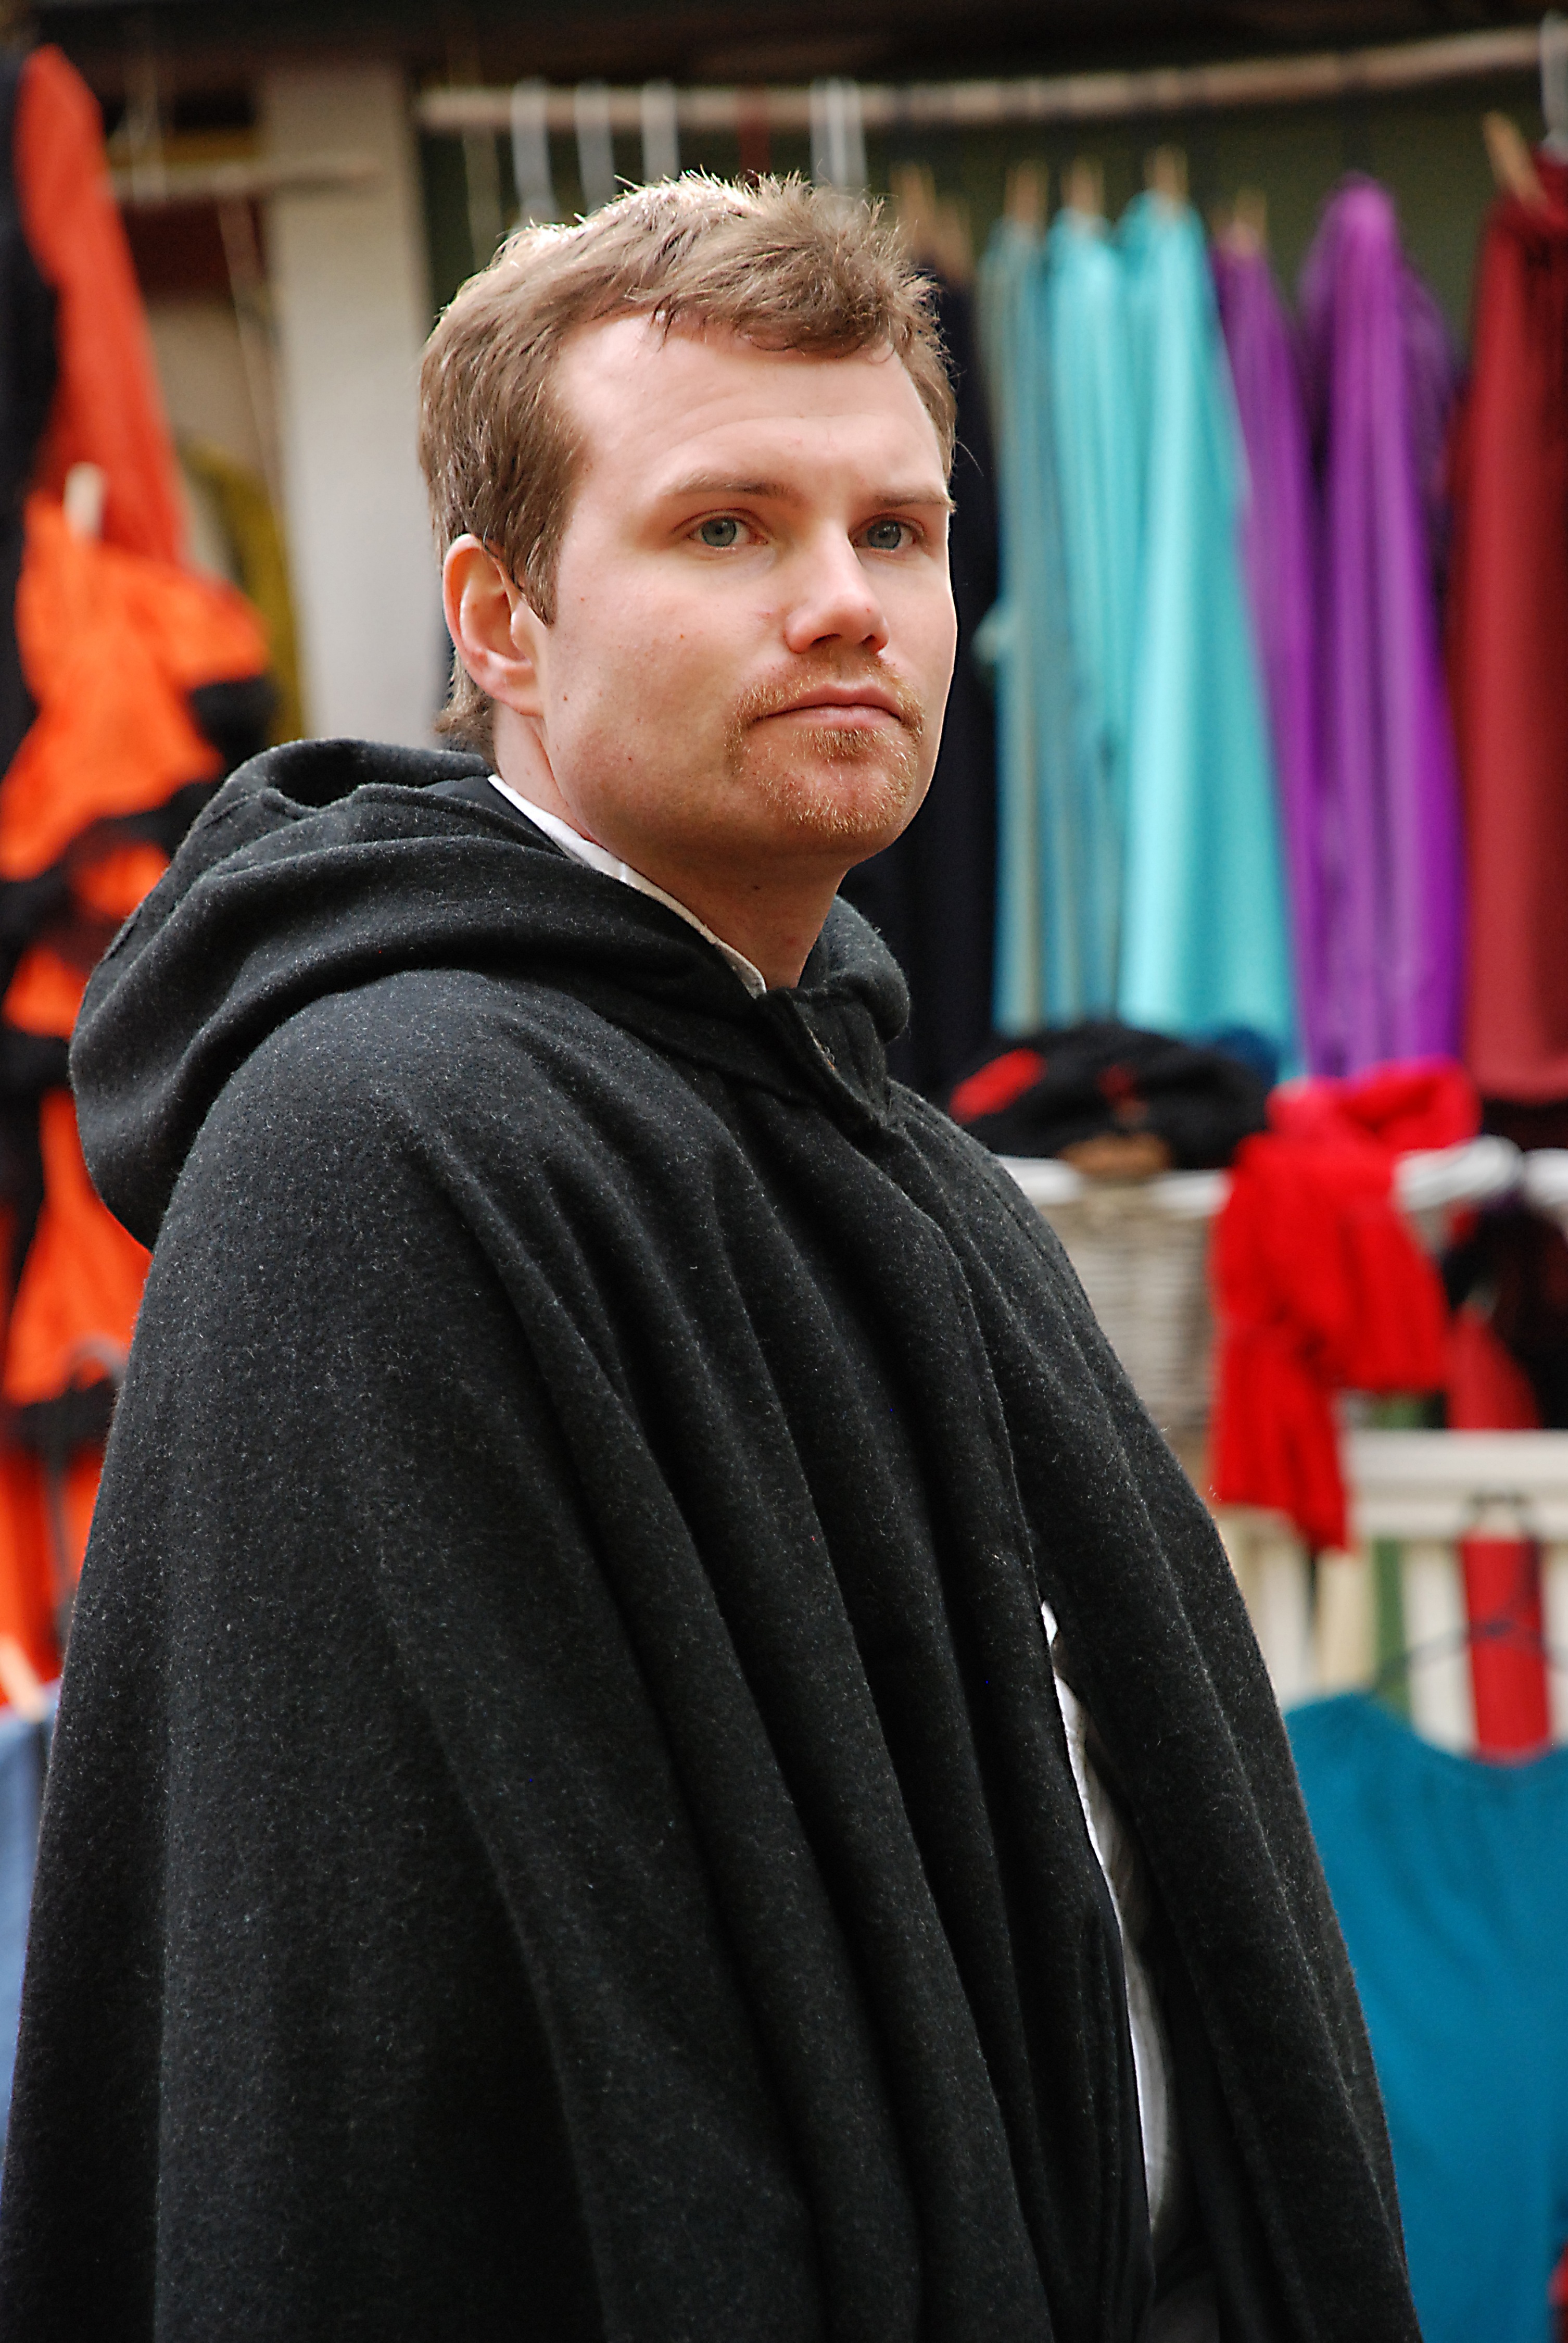
man, girl, male, standing, portrait, red, human, professional, jacket, outerwear, beard, textile, face, fun, costume, cloak, renaissance fair